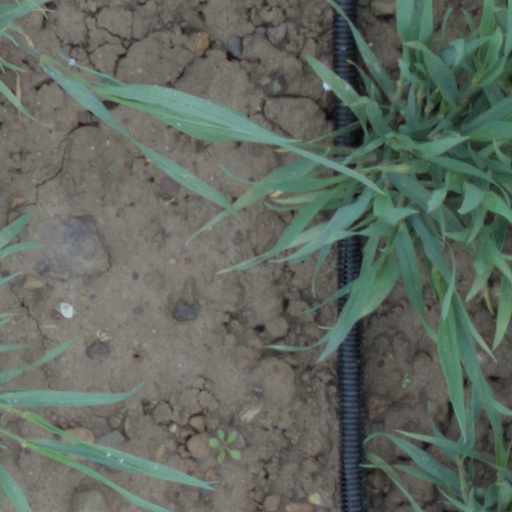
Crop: wheat